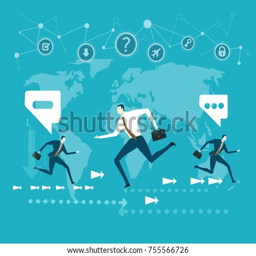
business people running in front of the world map .